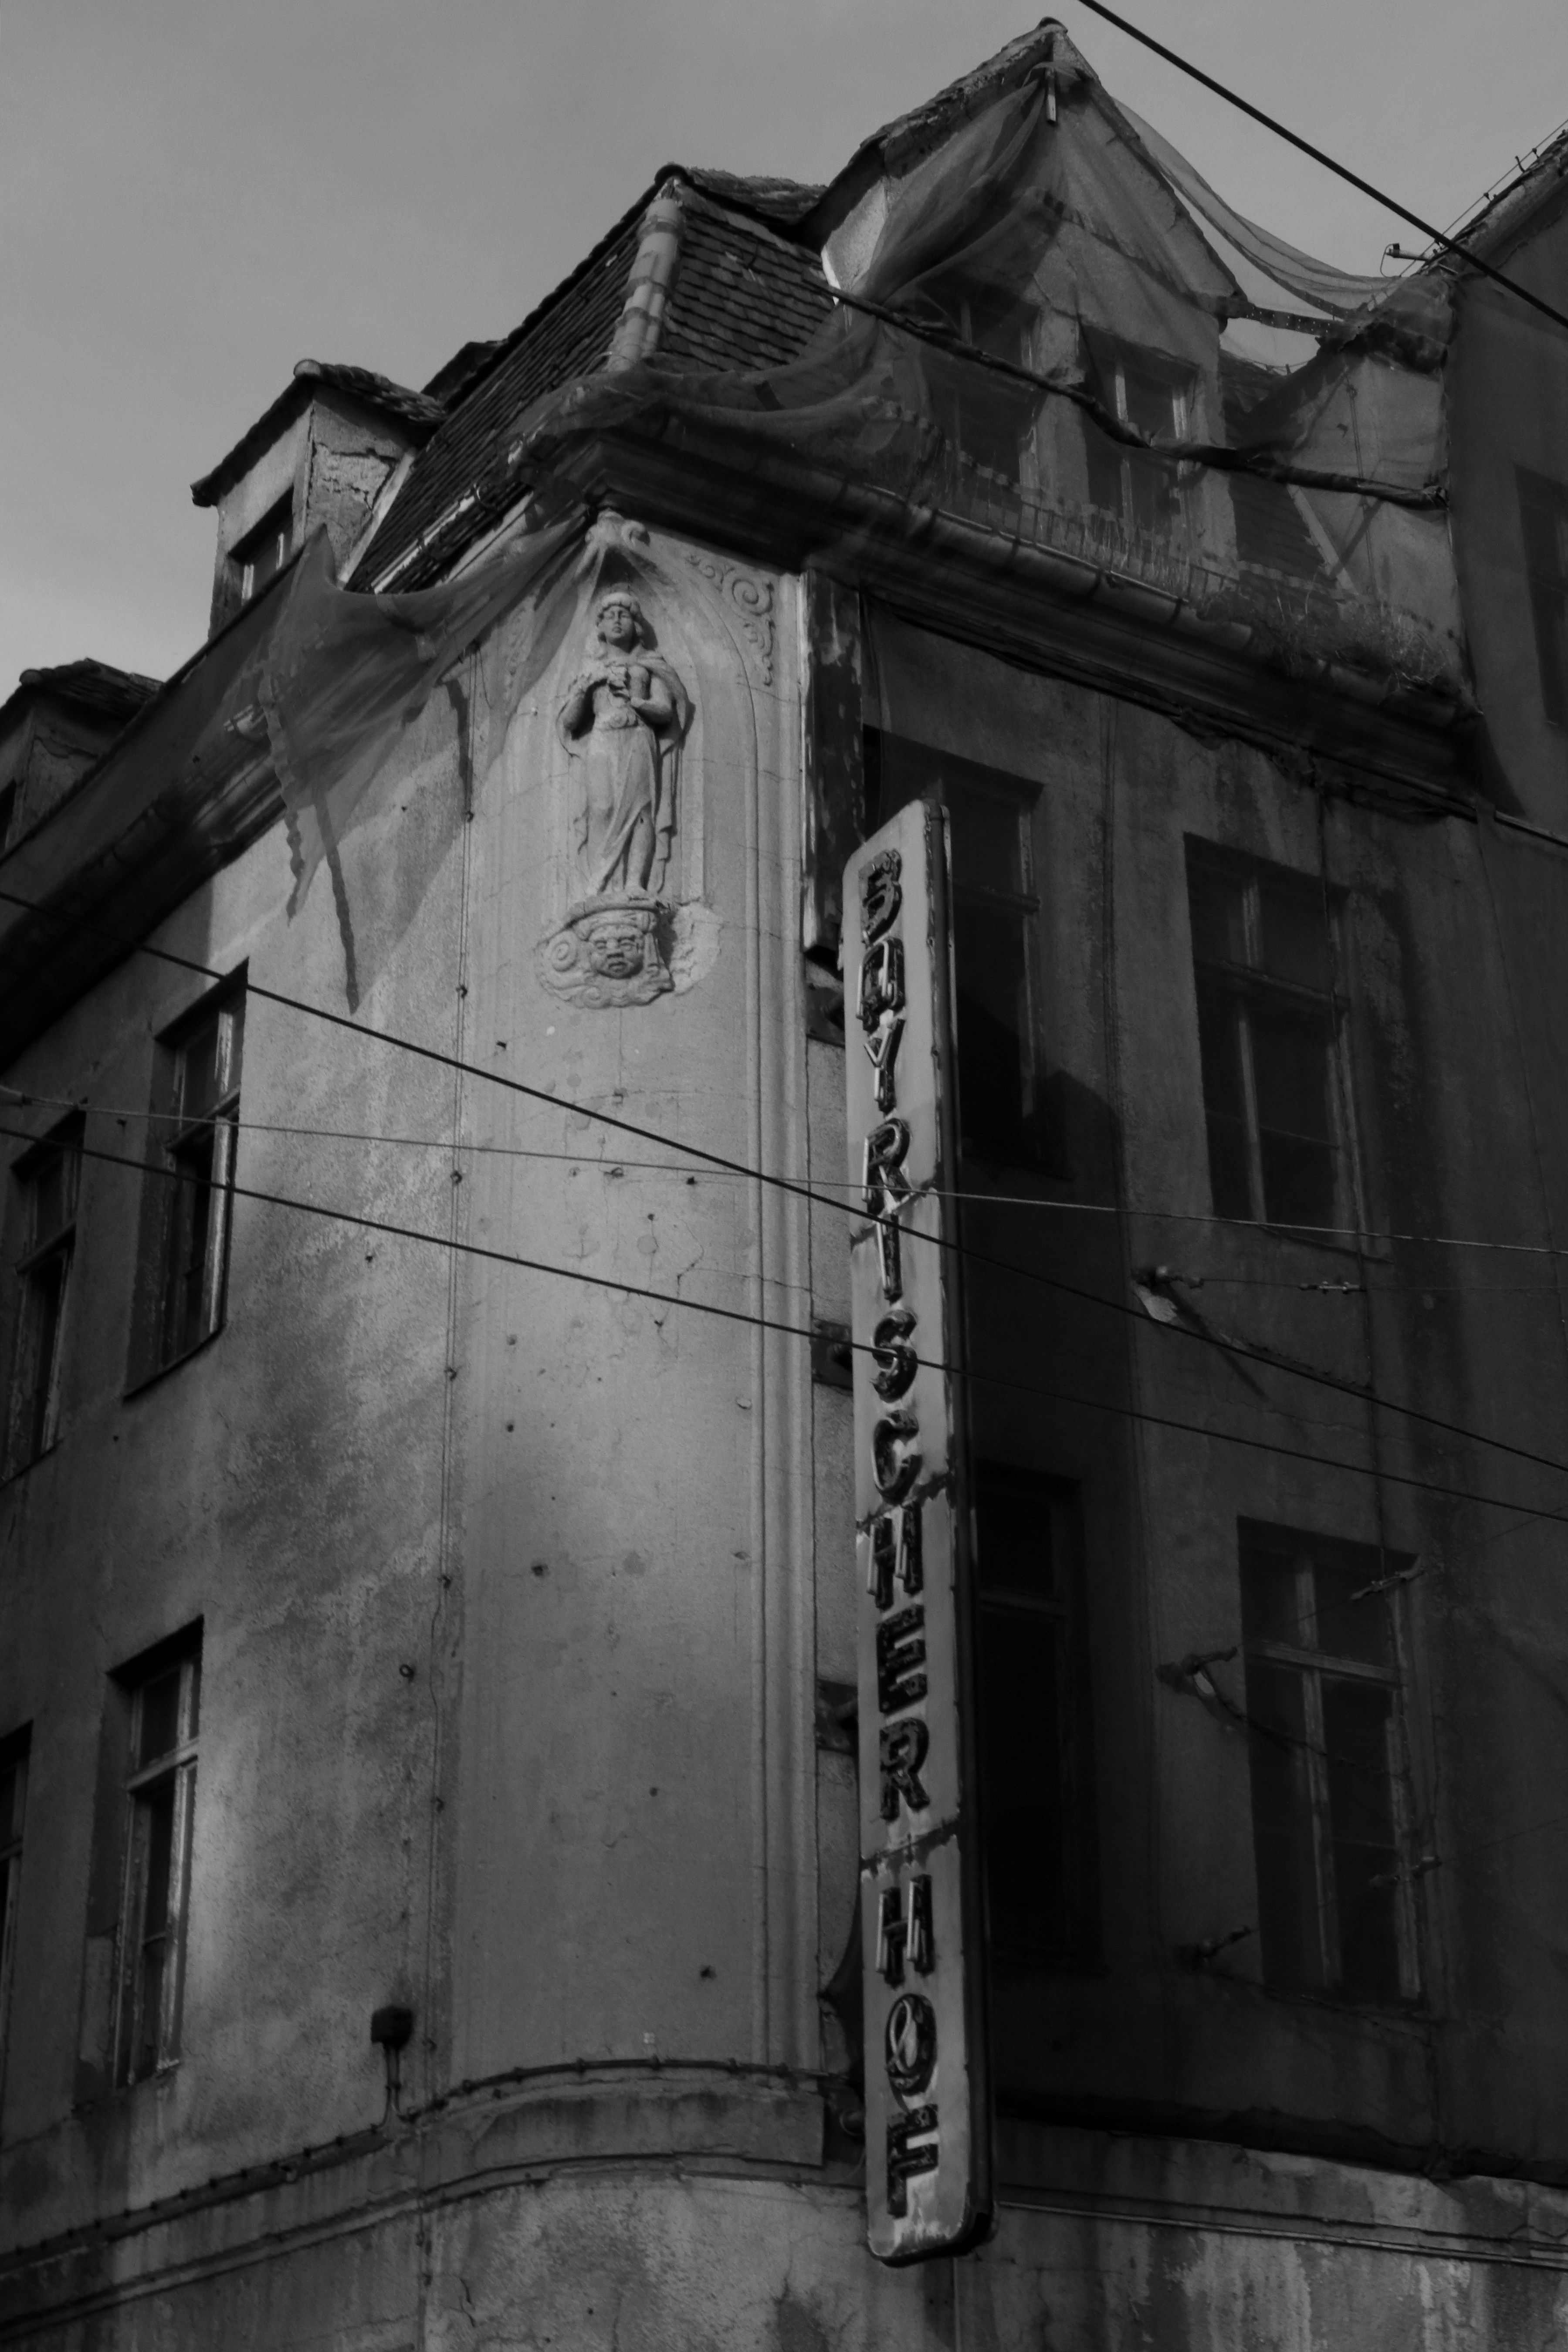
black and white, architecture, road, white, street, house, building, alley, facade, darkness, black, monochrome, bw, blackandwhite, blackwhite, infrastructure, germany, deutschland, alemania, allemagne, leipzig, sw, schwarzweiss, schwarzweis, shape, sachsen, saxonia, germania, schwarzweissfotografie, schwarzweisfotografie, urban area, monochrome photography